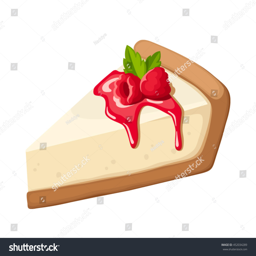
piece of a cheesecake with raspberry , jam and mint leaves isolated on a white background .